Margalla Hills

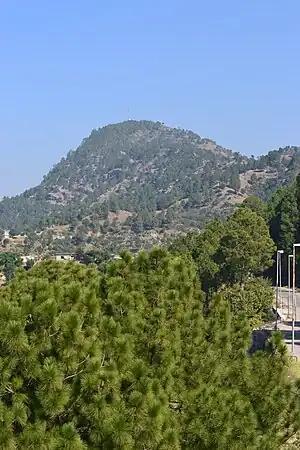
Tilla Charouni, highest peak with

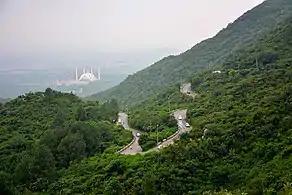
View of the Margalla hills

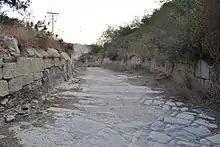
Original Grand Trunk Road passing through Margalla Hills to Kala Chitta Range

The Margalla Hills is a hill range within the Margalla Hills National Park in the northwestern Punjab region in Pakistan, forming the northern edge of the Islamabad Capital Territory, just south of Haripur District, Khyber Pakhtunkhwa. They are part of the Himalayan foothills. The Margalla range has an area of 12,605 hectares. It is a range with many valleys as well as high mountains.